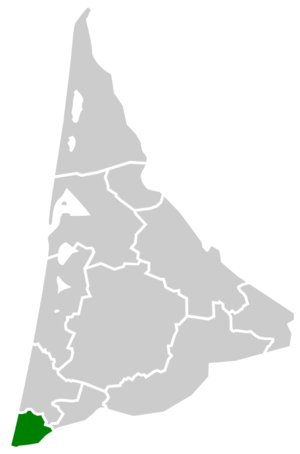
Le Maremne est un pays du sud-ouest des Landes de Gascogne dans le département des Landes.